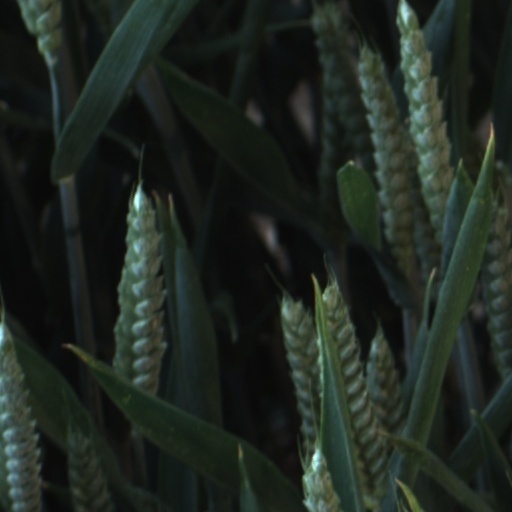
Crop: wheat